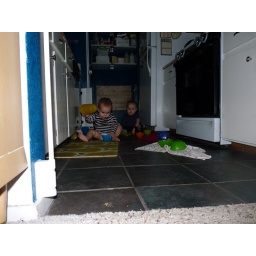
The boys playing in the kitchen